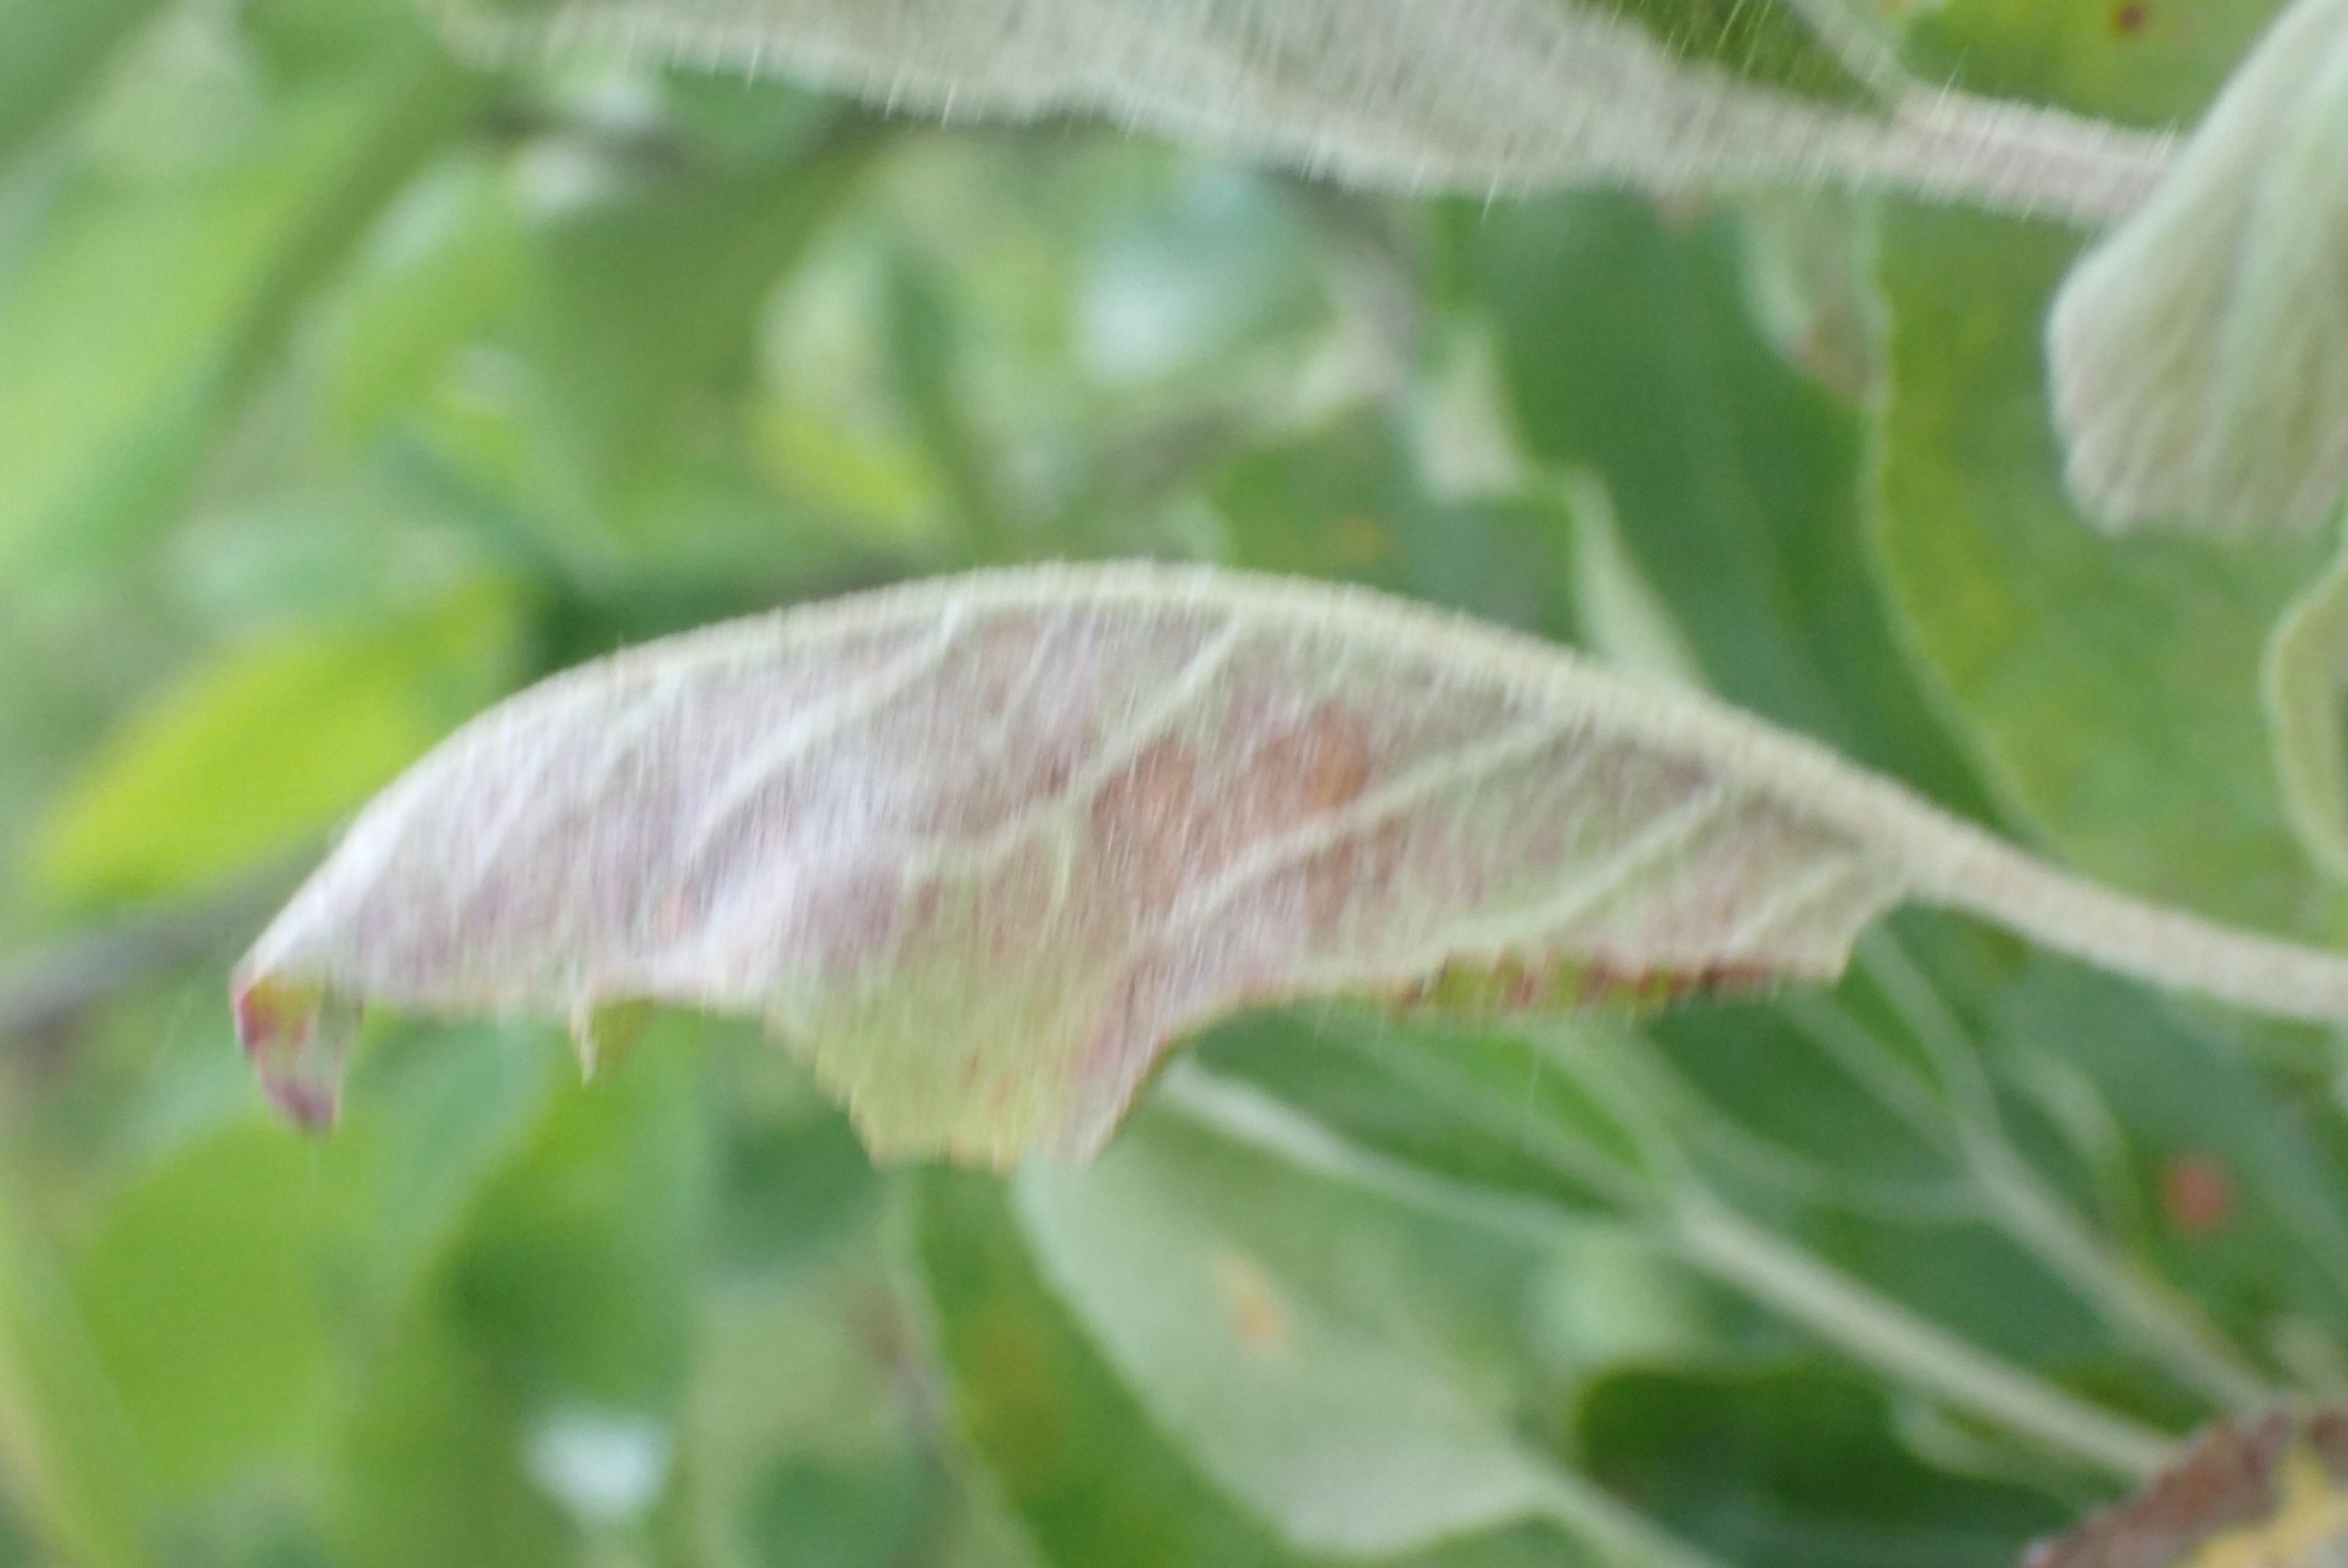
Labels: powdery_mildew